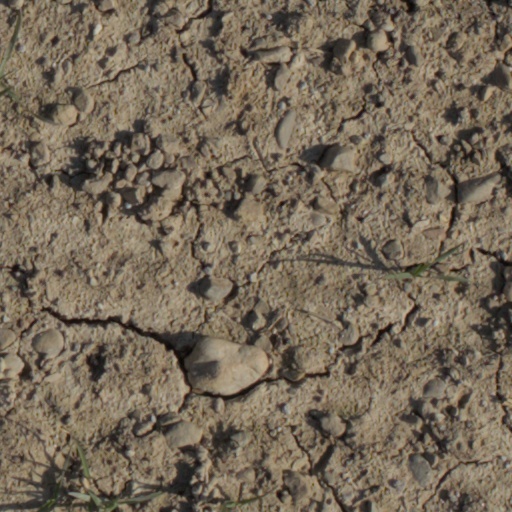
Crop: wheat